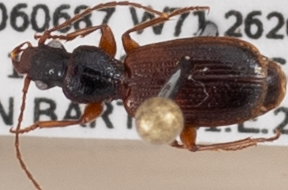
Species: Cymindis neglecta
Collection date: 2022-08-17
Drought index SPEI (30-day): -0.9
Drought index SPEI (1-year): -0.9
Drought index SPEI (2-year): -1.69